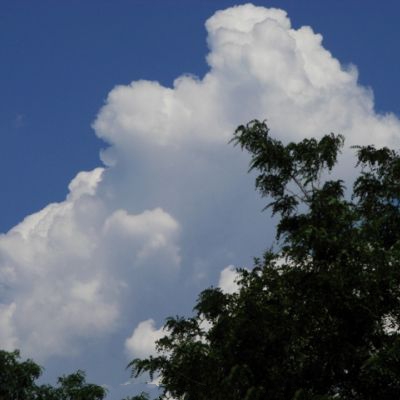
Cloud type: Cumulus (Cu)